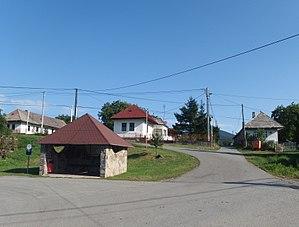
Vyšné Remety est un village de Slovaquie situé dans la région de Košice.